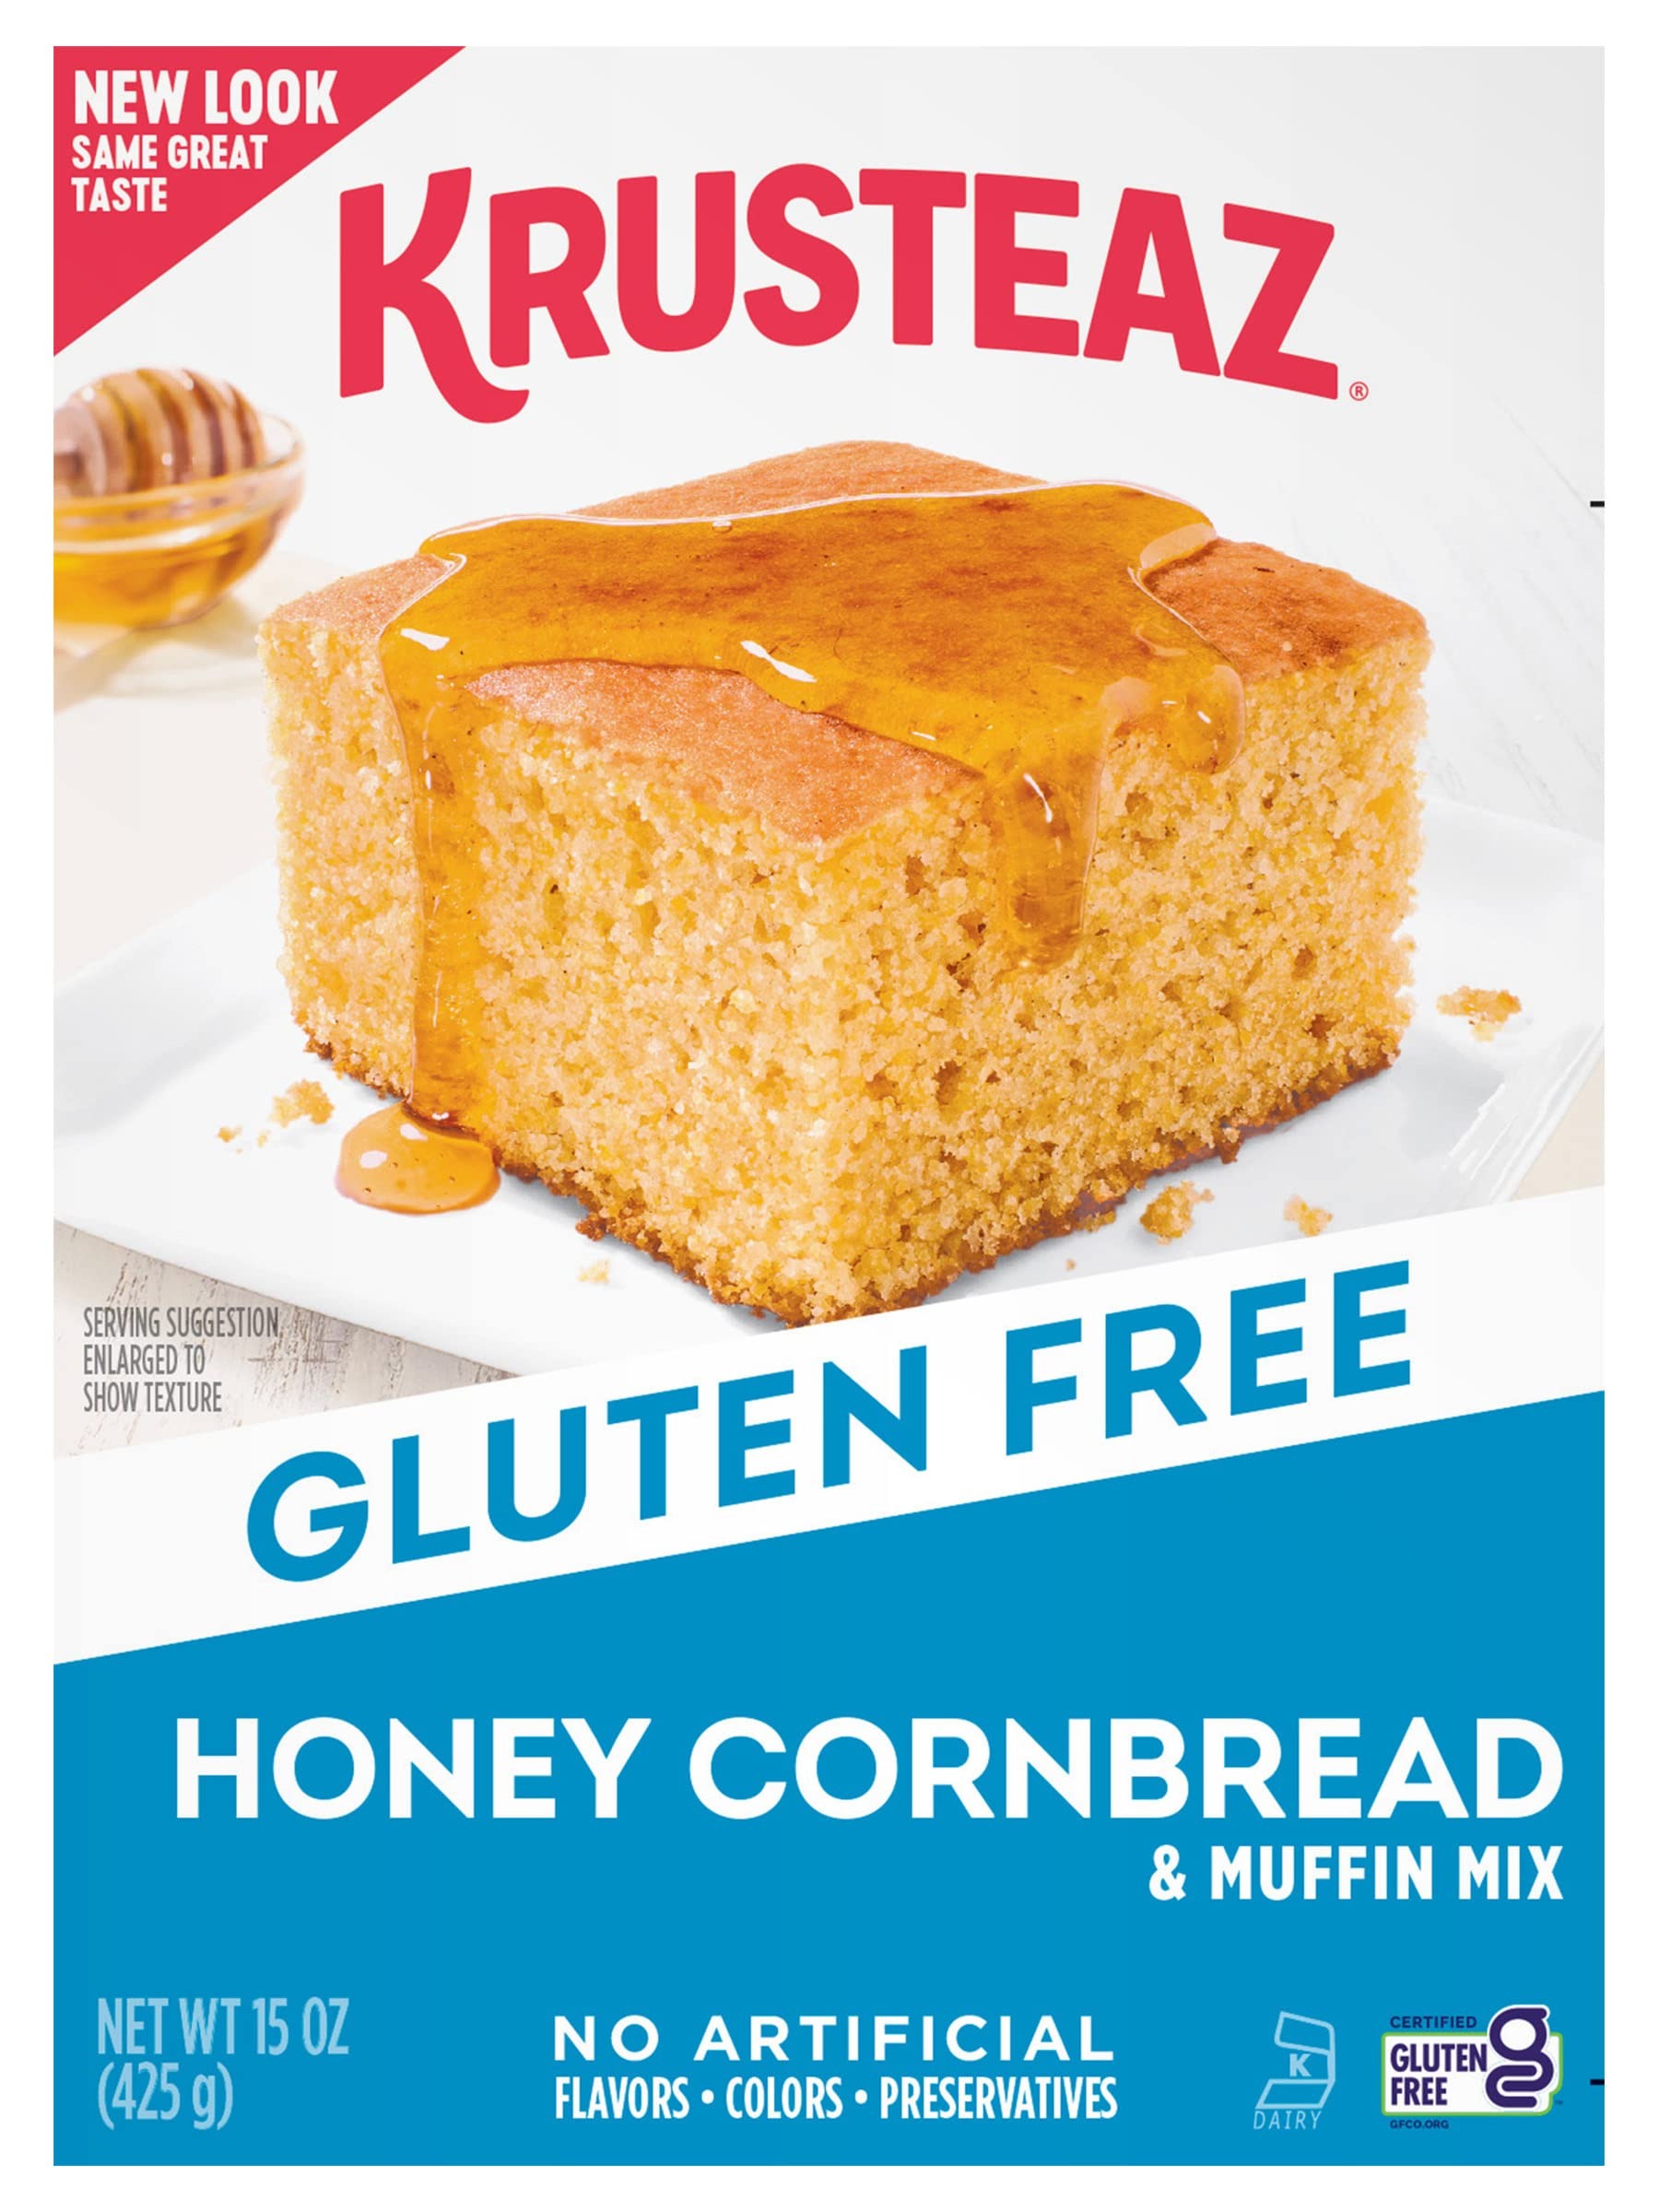
Item Name: Krusteaz Gluten Free Baking Mix, Honey Cornbread & Muffin Mix, Gluten Free & Made with Real Honey, No Artificial Flavors, Colors or Preservatives, 15 OZ Box (Pack of 8)
Bullet Point 1: SAME GREAT TASTE: Our gluten free cornbread packs all the flavor of our classic cornbread mixes
Bullet Point 2: EASY TO MAKE: Simply add milk, oil and an egg for irresistible cornbread or cornbread muffins
Bullet Point 3: FAMILIAR INGREDIENTS: No artificial flavors, colors or preservatives
Bullet Point 4: CERTIFIED GLUTEN FREE: All of our gluten free mixes are certified by the Gluten-Free Certification Organization
Bullet Point 5: WHAT'S INCLUDED: Every order of this cornbread mix includes eight 15-ounce boxes with a shelf life from production of 365 days.
Product Description: With its rich, sweet flavor, our Gluten Free Honey Cornbread is a real multi-tasker: perfect for traditional cornbread, in a skillet, or as a corn muffin. Krusteaz Gluten Free Honey Cornbread pack all the great flavor of the classic comfort food but without the gluten! Simply add milk, vegetable oil and an egg to the mix and have mouthwatering cornbread in as little as 15 minutes. With no artificial colors, flavors or preservatives, Krusteaz Gluten Honey Cornbread is a perfect guilt-free side dish for any meal. This mix comes in a 15-ounce box.
Value: 120.0
Unit: Ounce

Price: 5.59